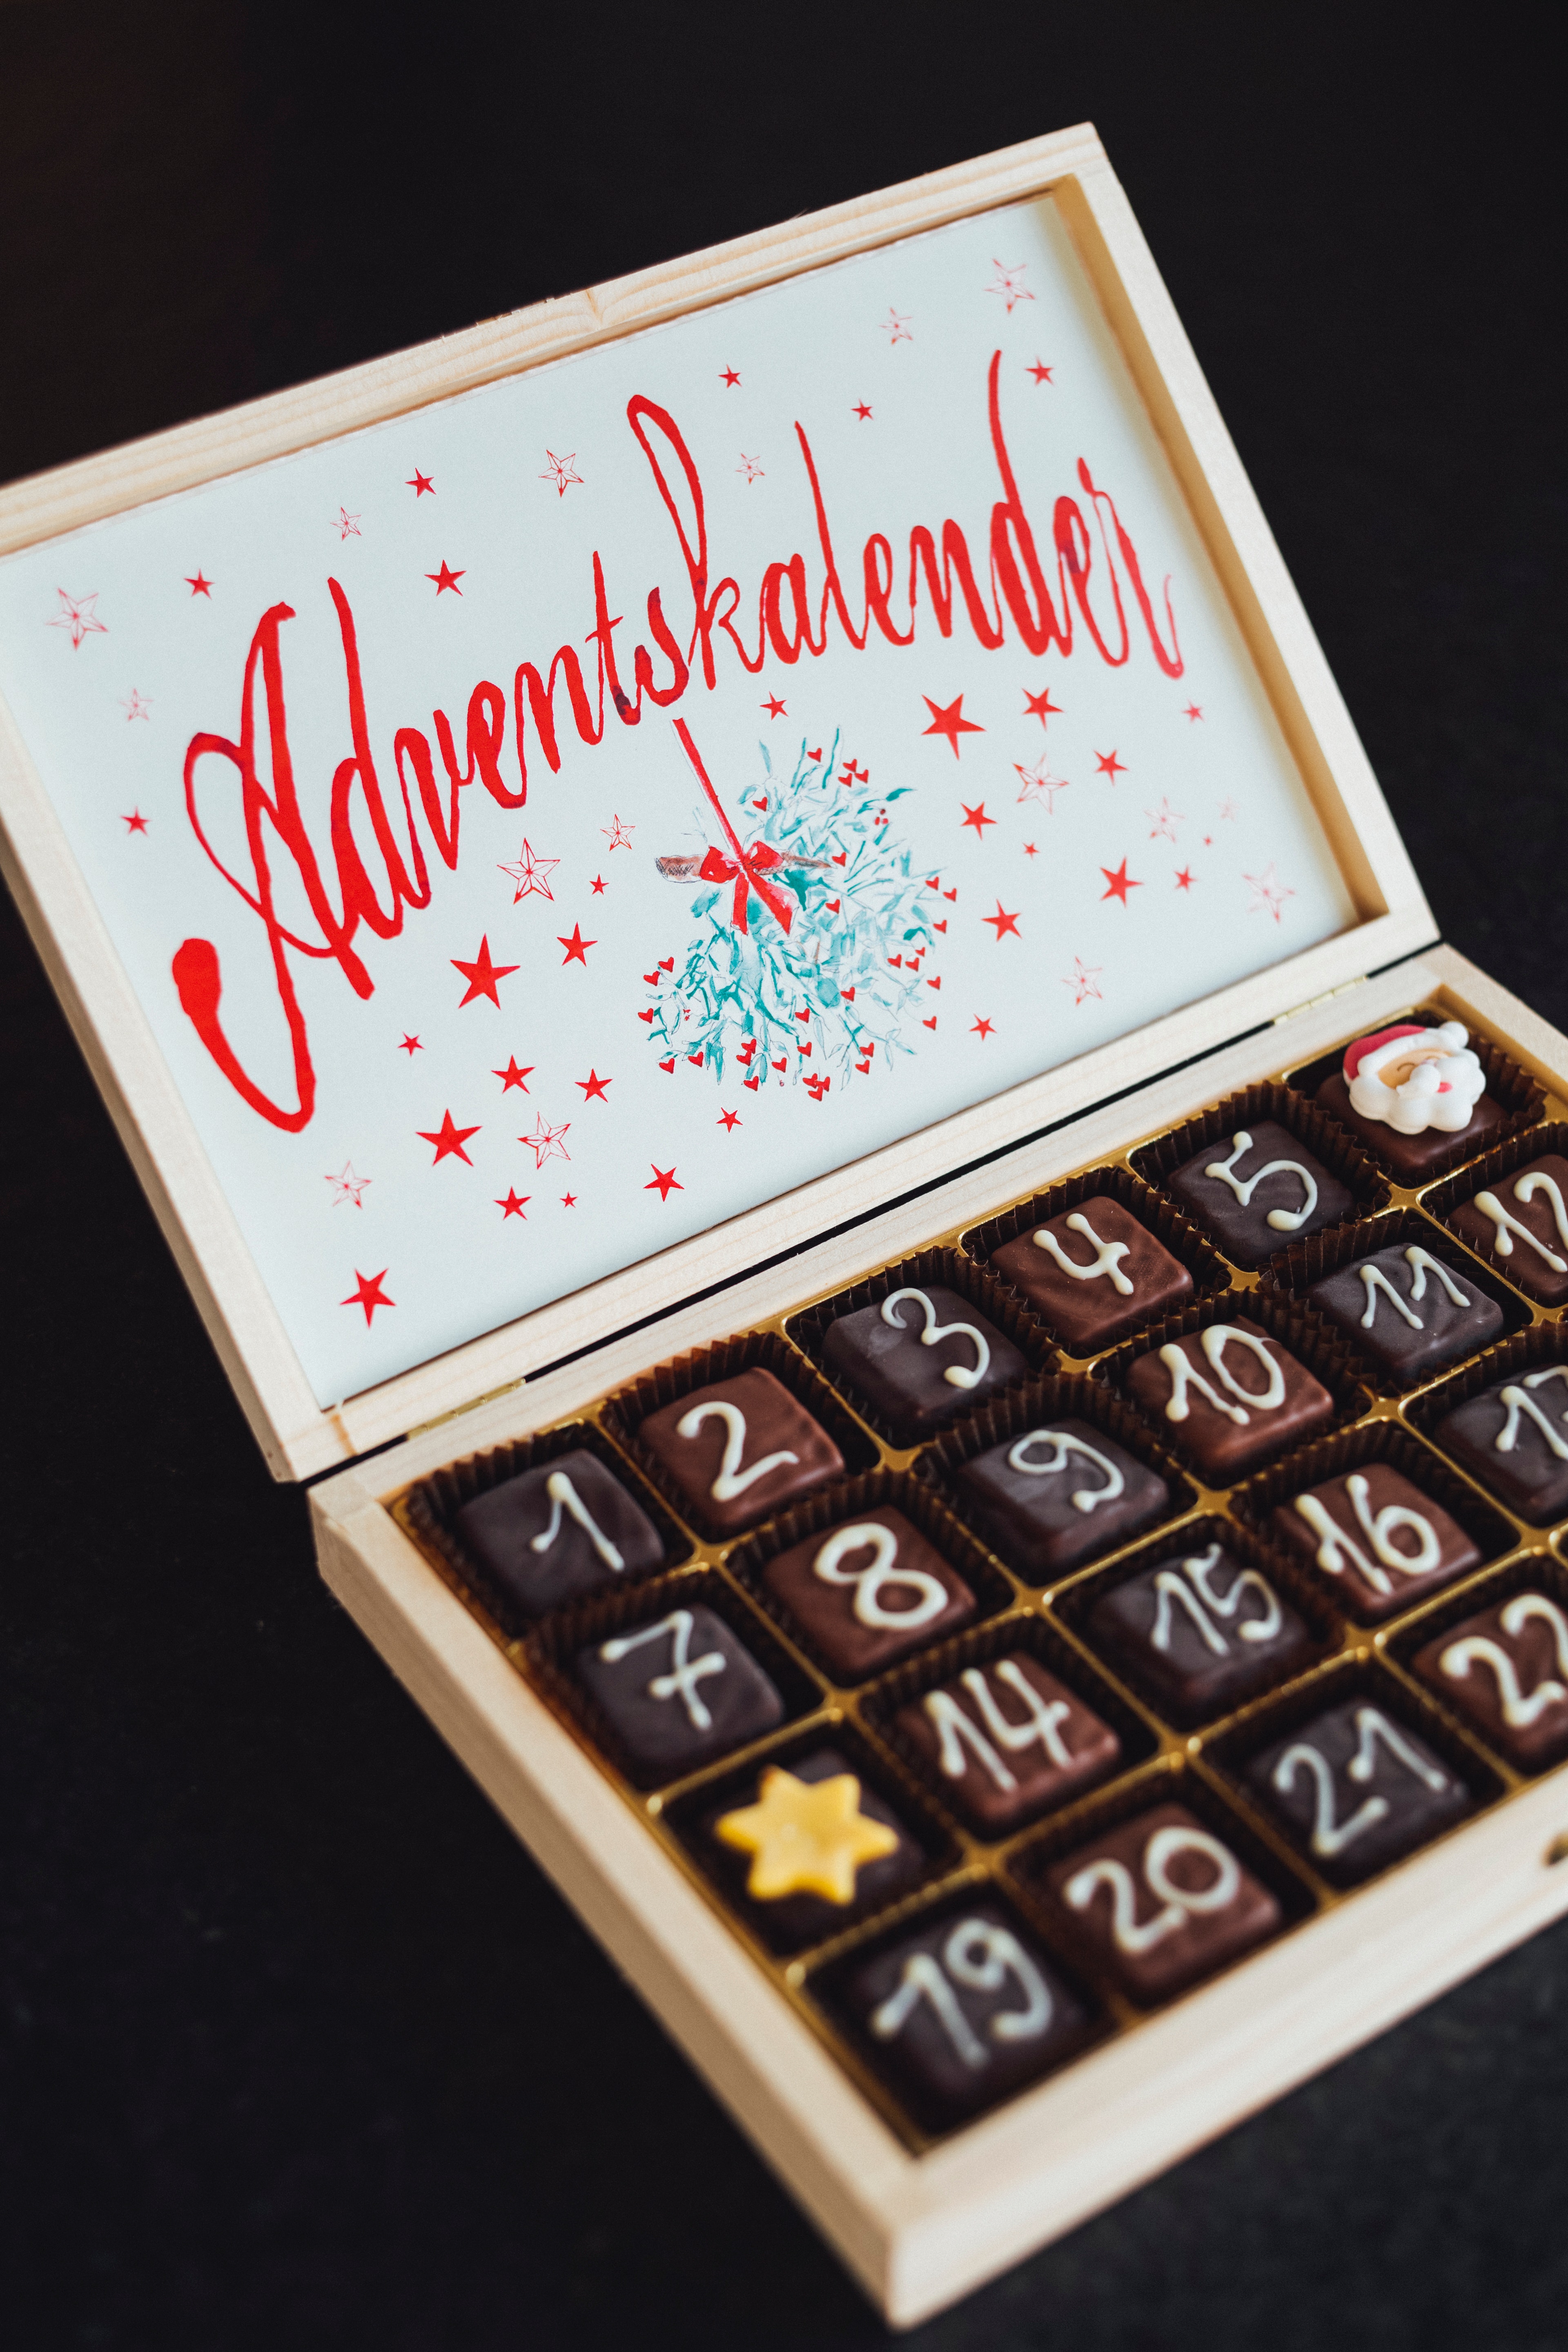
games, font, number